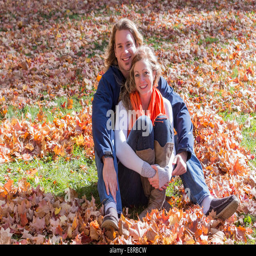
young couple sitting inside a heart made of fallen autumn colourful leaves